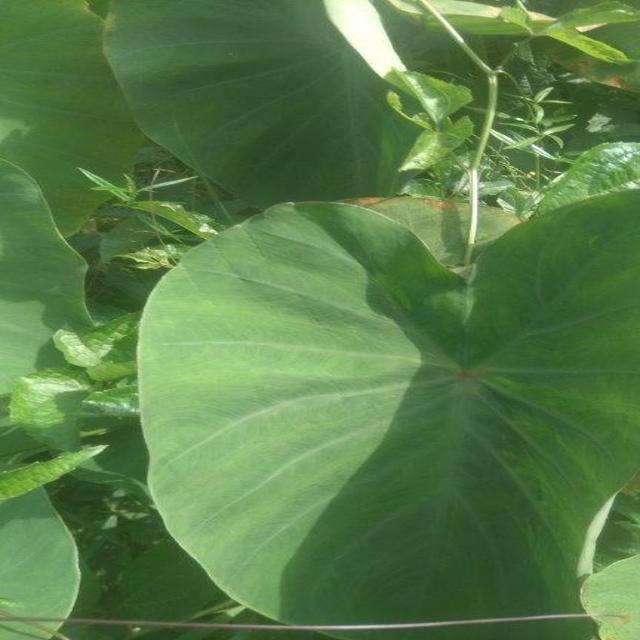
Label: Healthy